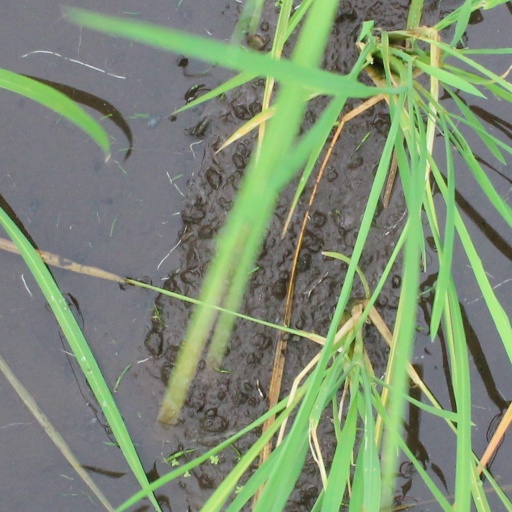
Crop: rice